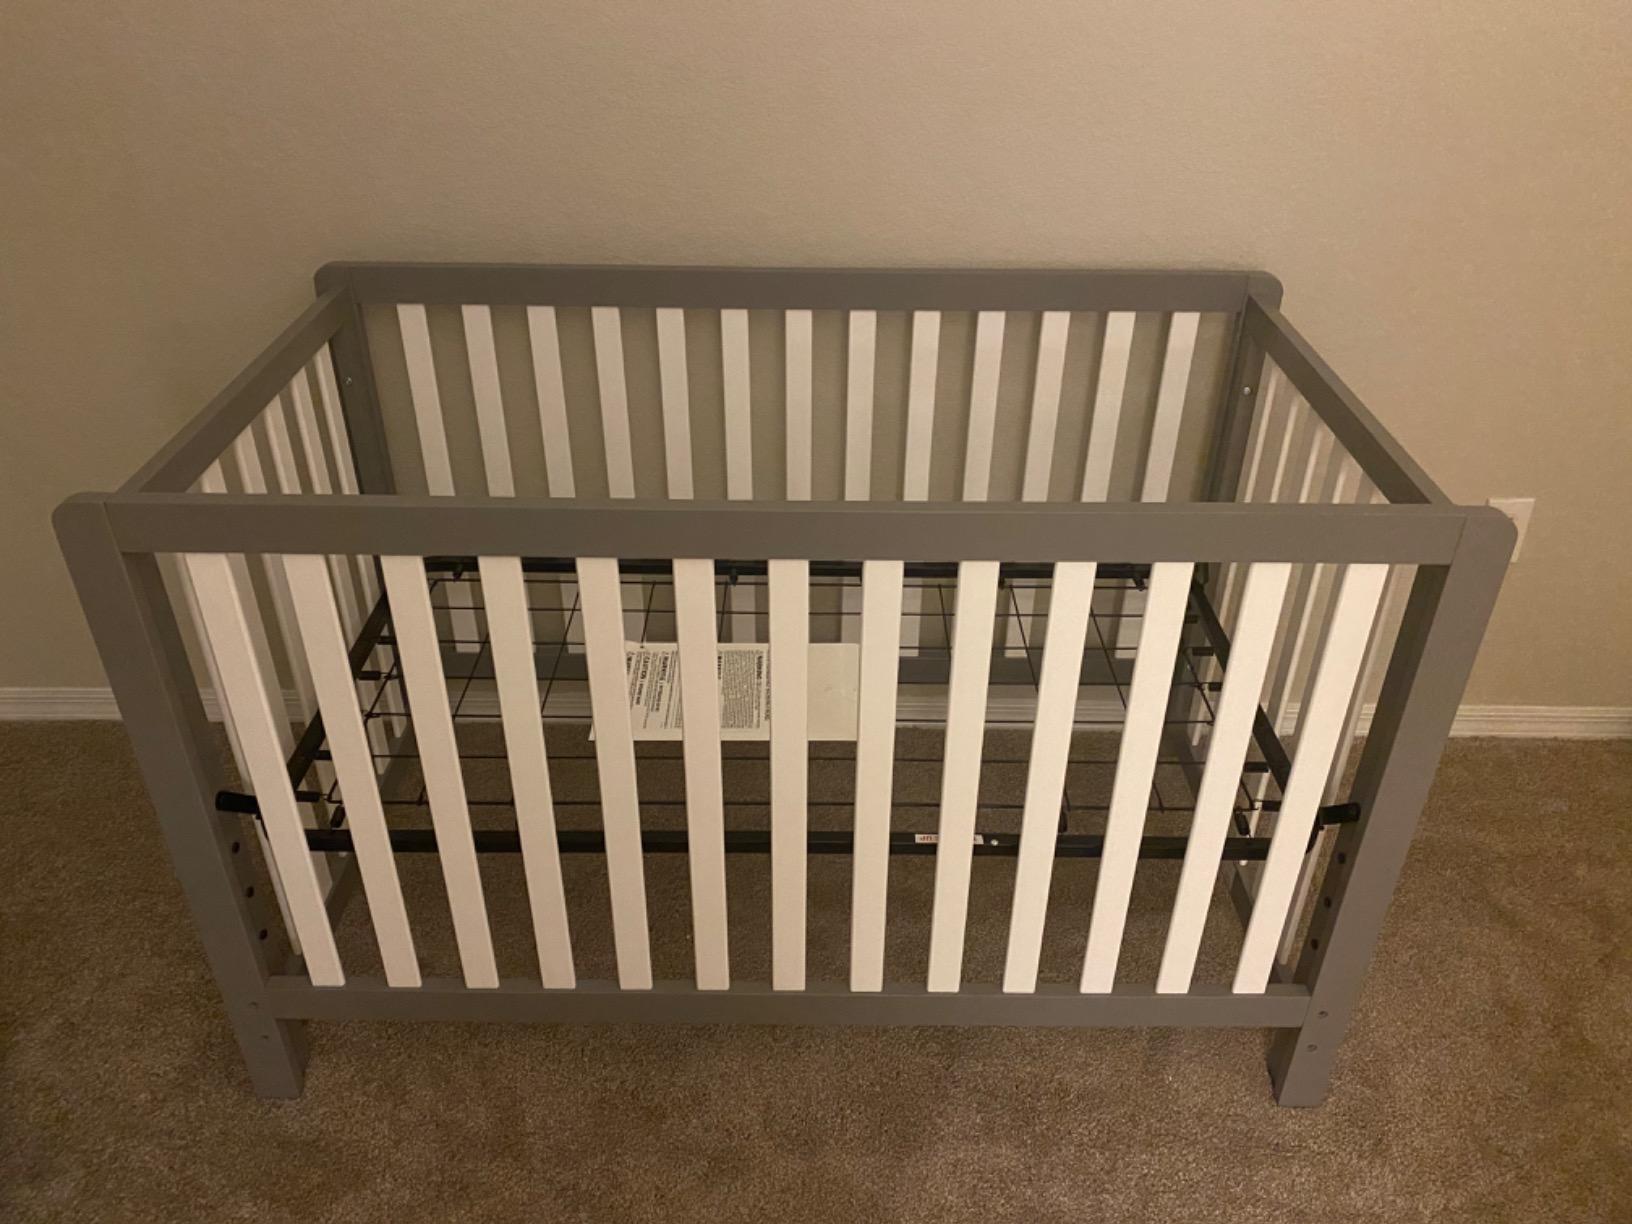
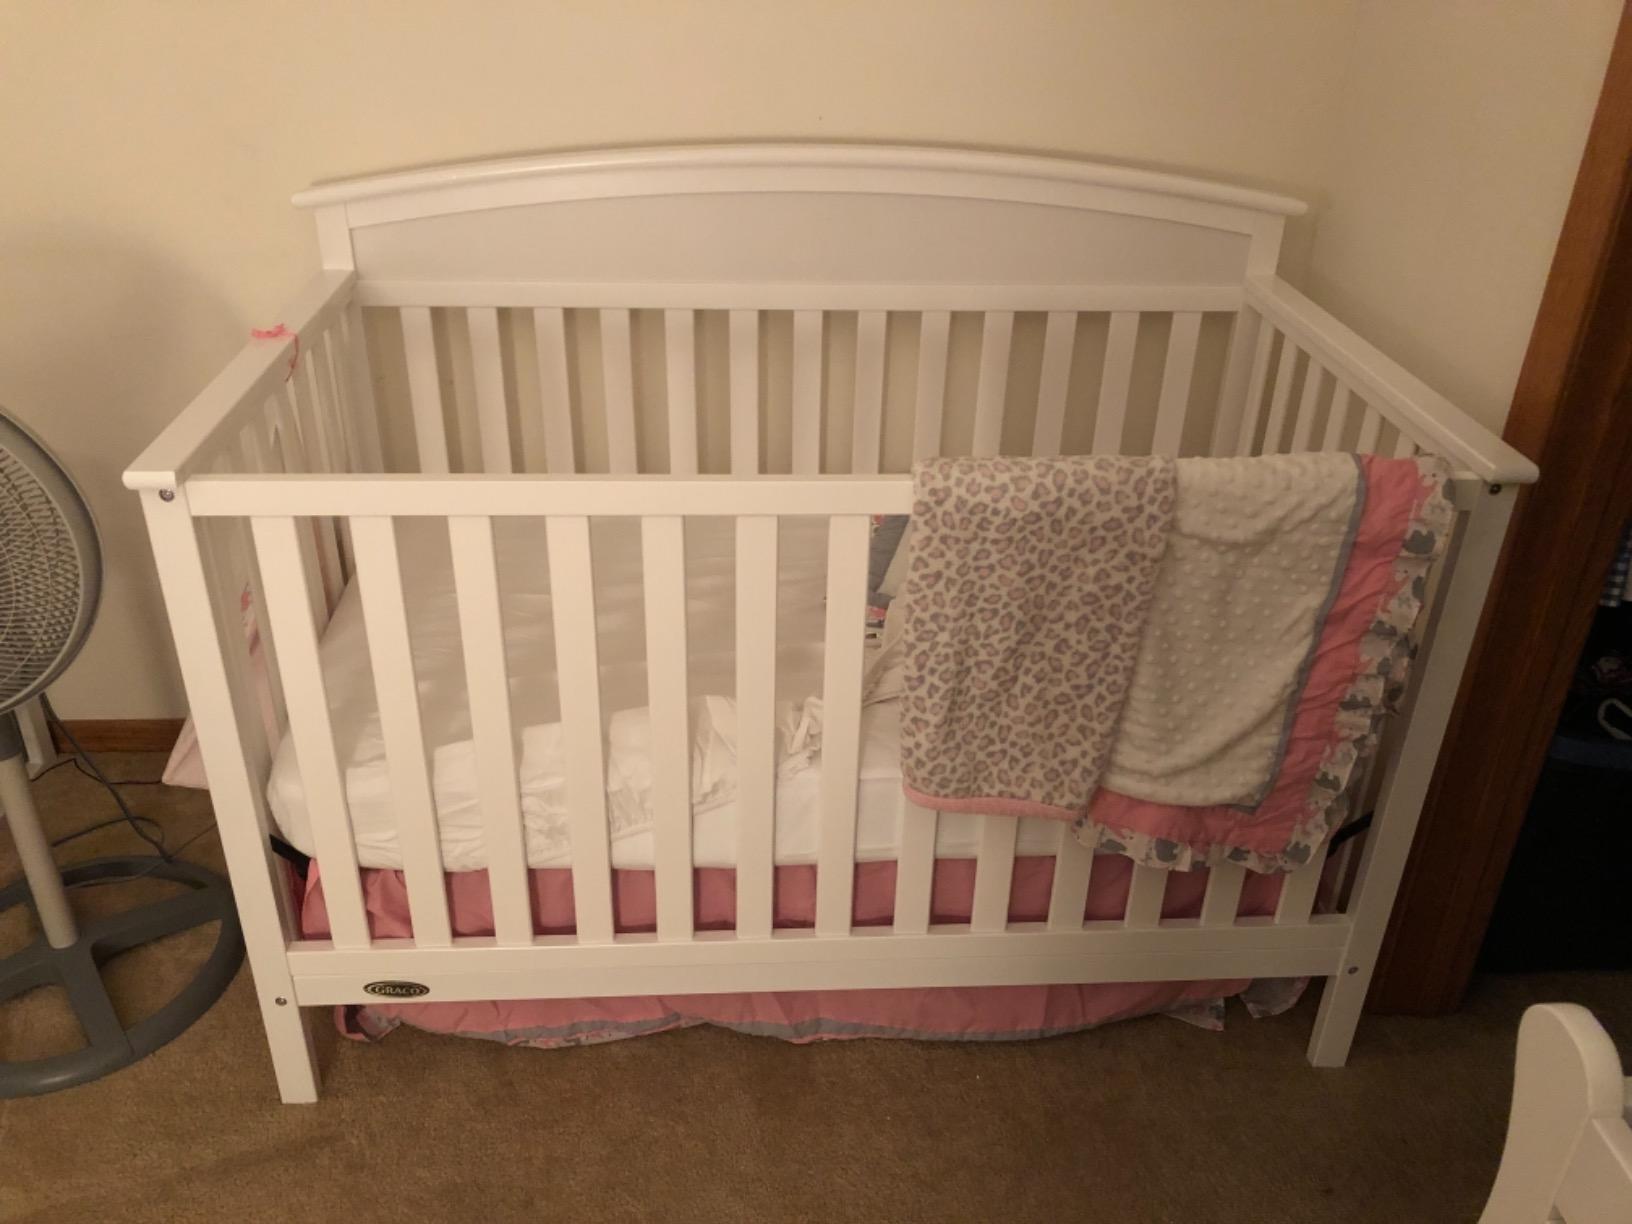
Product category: products_crib
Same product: no